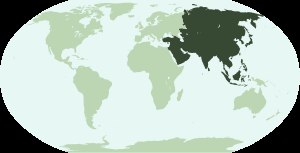
Orientalske sprog
Omtrentlig afgrænsning af "orienten"
Orientalske sprog kaldes de